Astronomy on Mercury

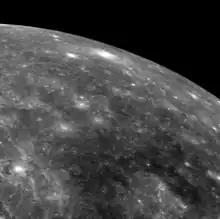
Mercury – sky viewed from orbit

Due to the proximity of Mercury to the Sun, Mercury on average receives an energy flux from the Sun that is about 7 times the solar constant, but may reach nearly 11 times at maximum and about 4.5 times at minimum. The Sun will have an angular diameter of 1.733 to 1.142°. From perihelion to aphelion, the size of the Sun increases almost 66%, as does the brightness. This is due to the high eccentricity of Mercury's orbit around the Sun.